Haneda Airport

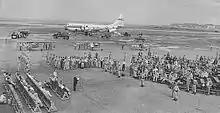
U.S. Air Force C-97 Stratofreighter at Haneda Army Air Base in 1952

On September 12, 1945, General Douglas MacArthur, Supreme Commander for the Allied Powers and head of the Occupation of Japan following World War II, ordered that Haneda be handed over to the occupation forces. On the following day, he took delivery of the airport, which was renamed Haneda Army Air Base, and ordered the eviction of many nearby residents in order to make room for various construction projects, including extending one runway to and the other to . On the 21st, Anamori Inari Shrine and over 3,000 residents received orders to leave their homes within 48 hours. Many resettled on the other side of a river in the Haneda district of Ota, surrounding Anamoriinari Station, and some still live in the area today. The expansion work commenced in October 1945 and was completed in June 1946, at which point the airport covered . Haneda AAF was designated as a port of entry to Japan.